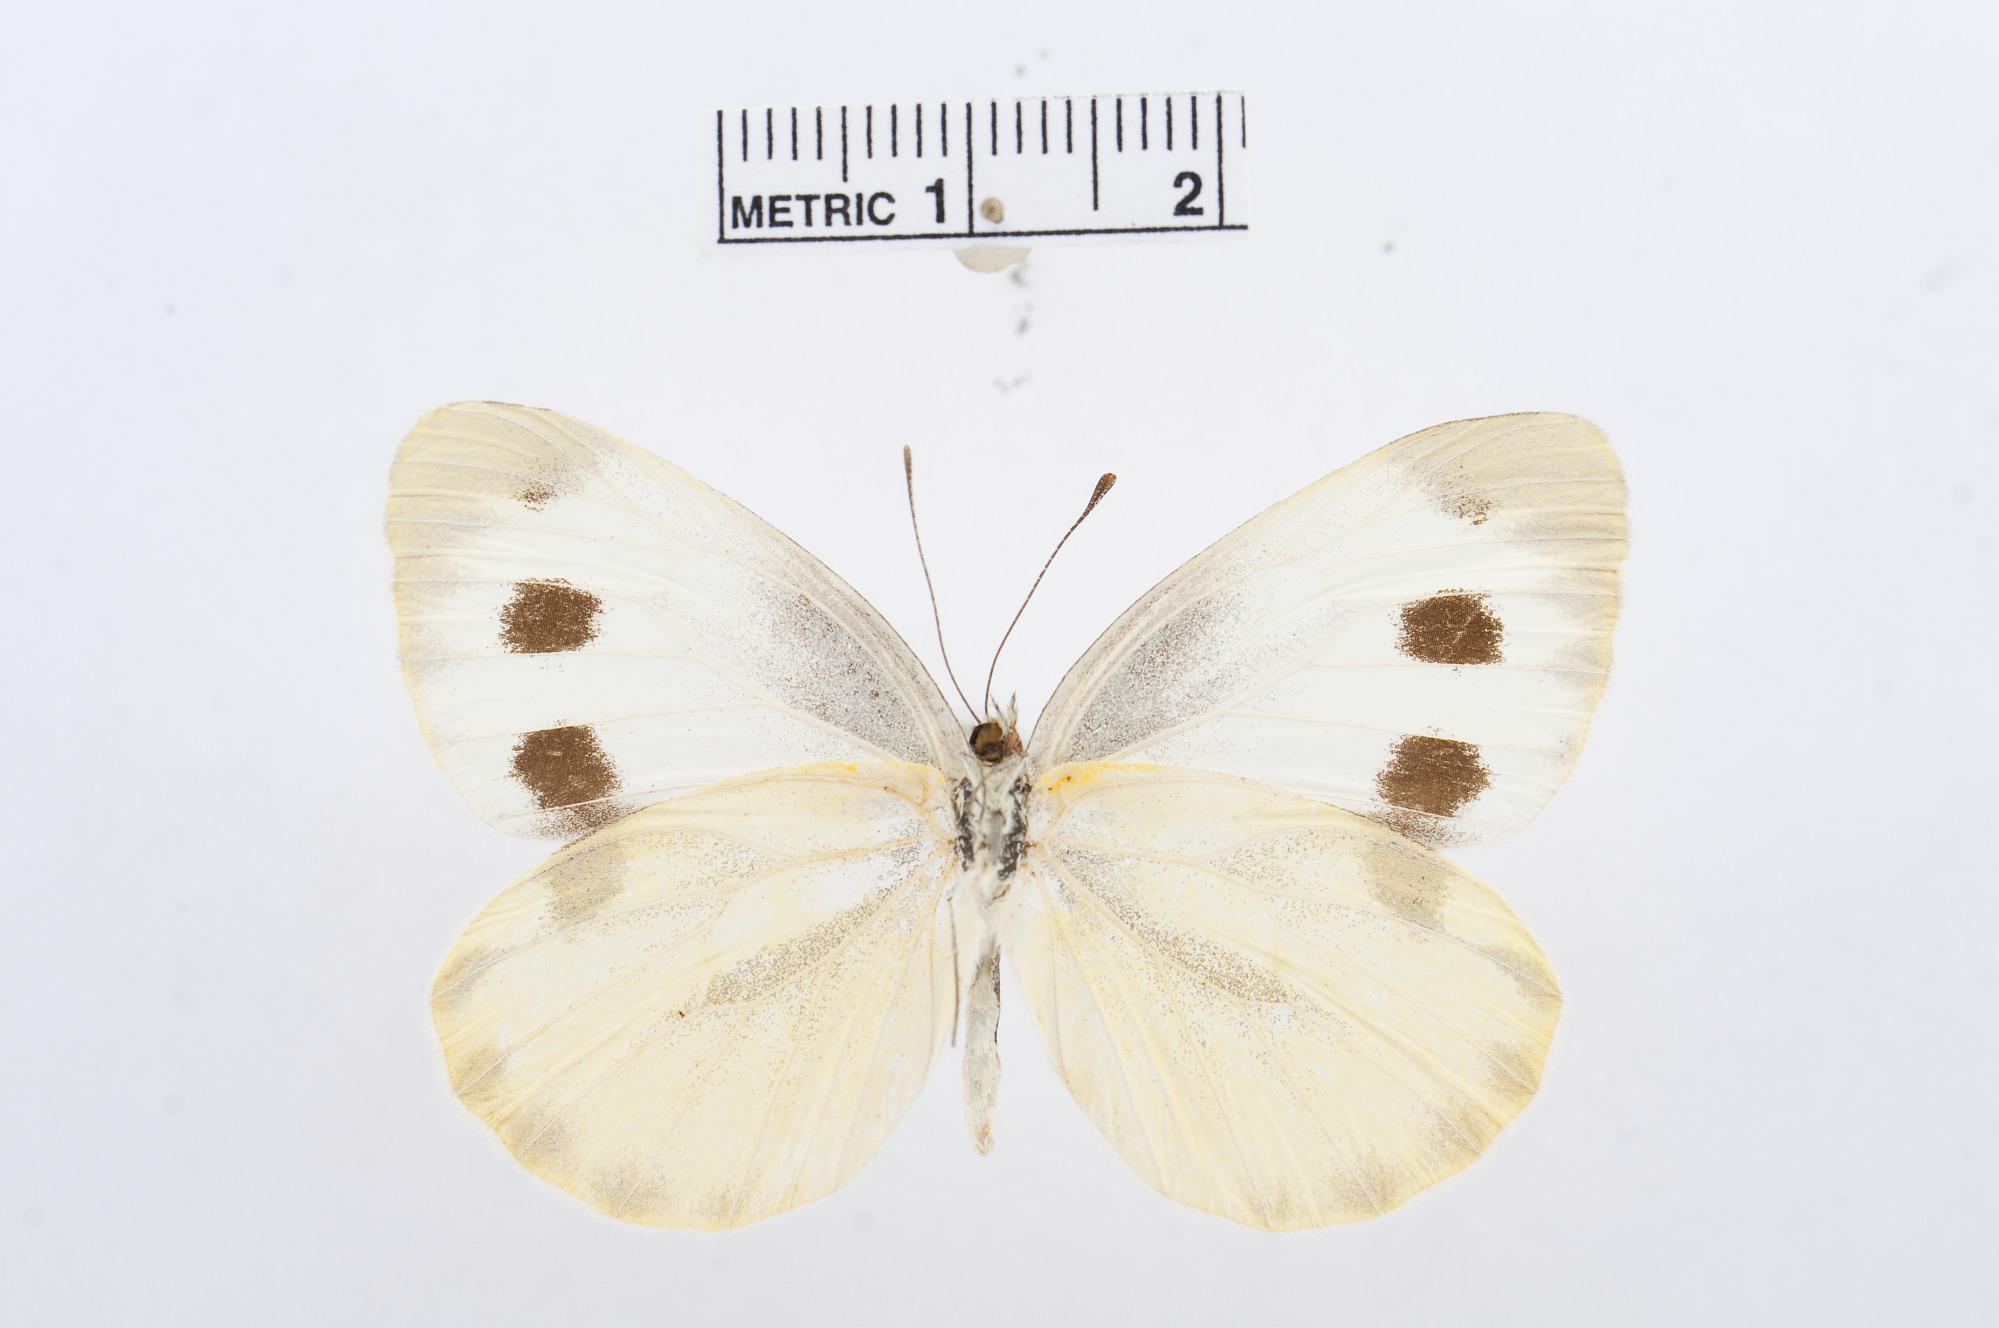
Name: Pieris canidia
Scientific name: Pieris canidia
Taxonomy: Animalia, Arthropoda, Hexapoda, Insecta, Lepidoptera, Pieridae, Pierinae